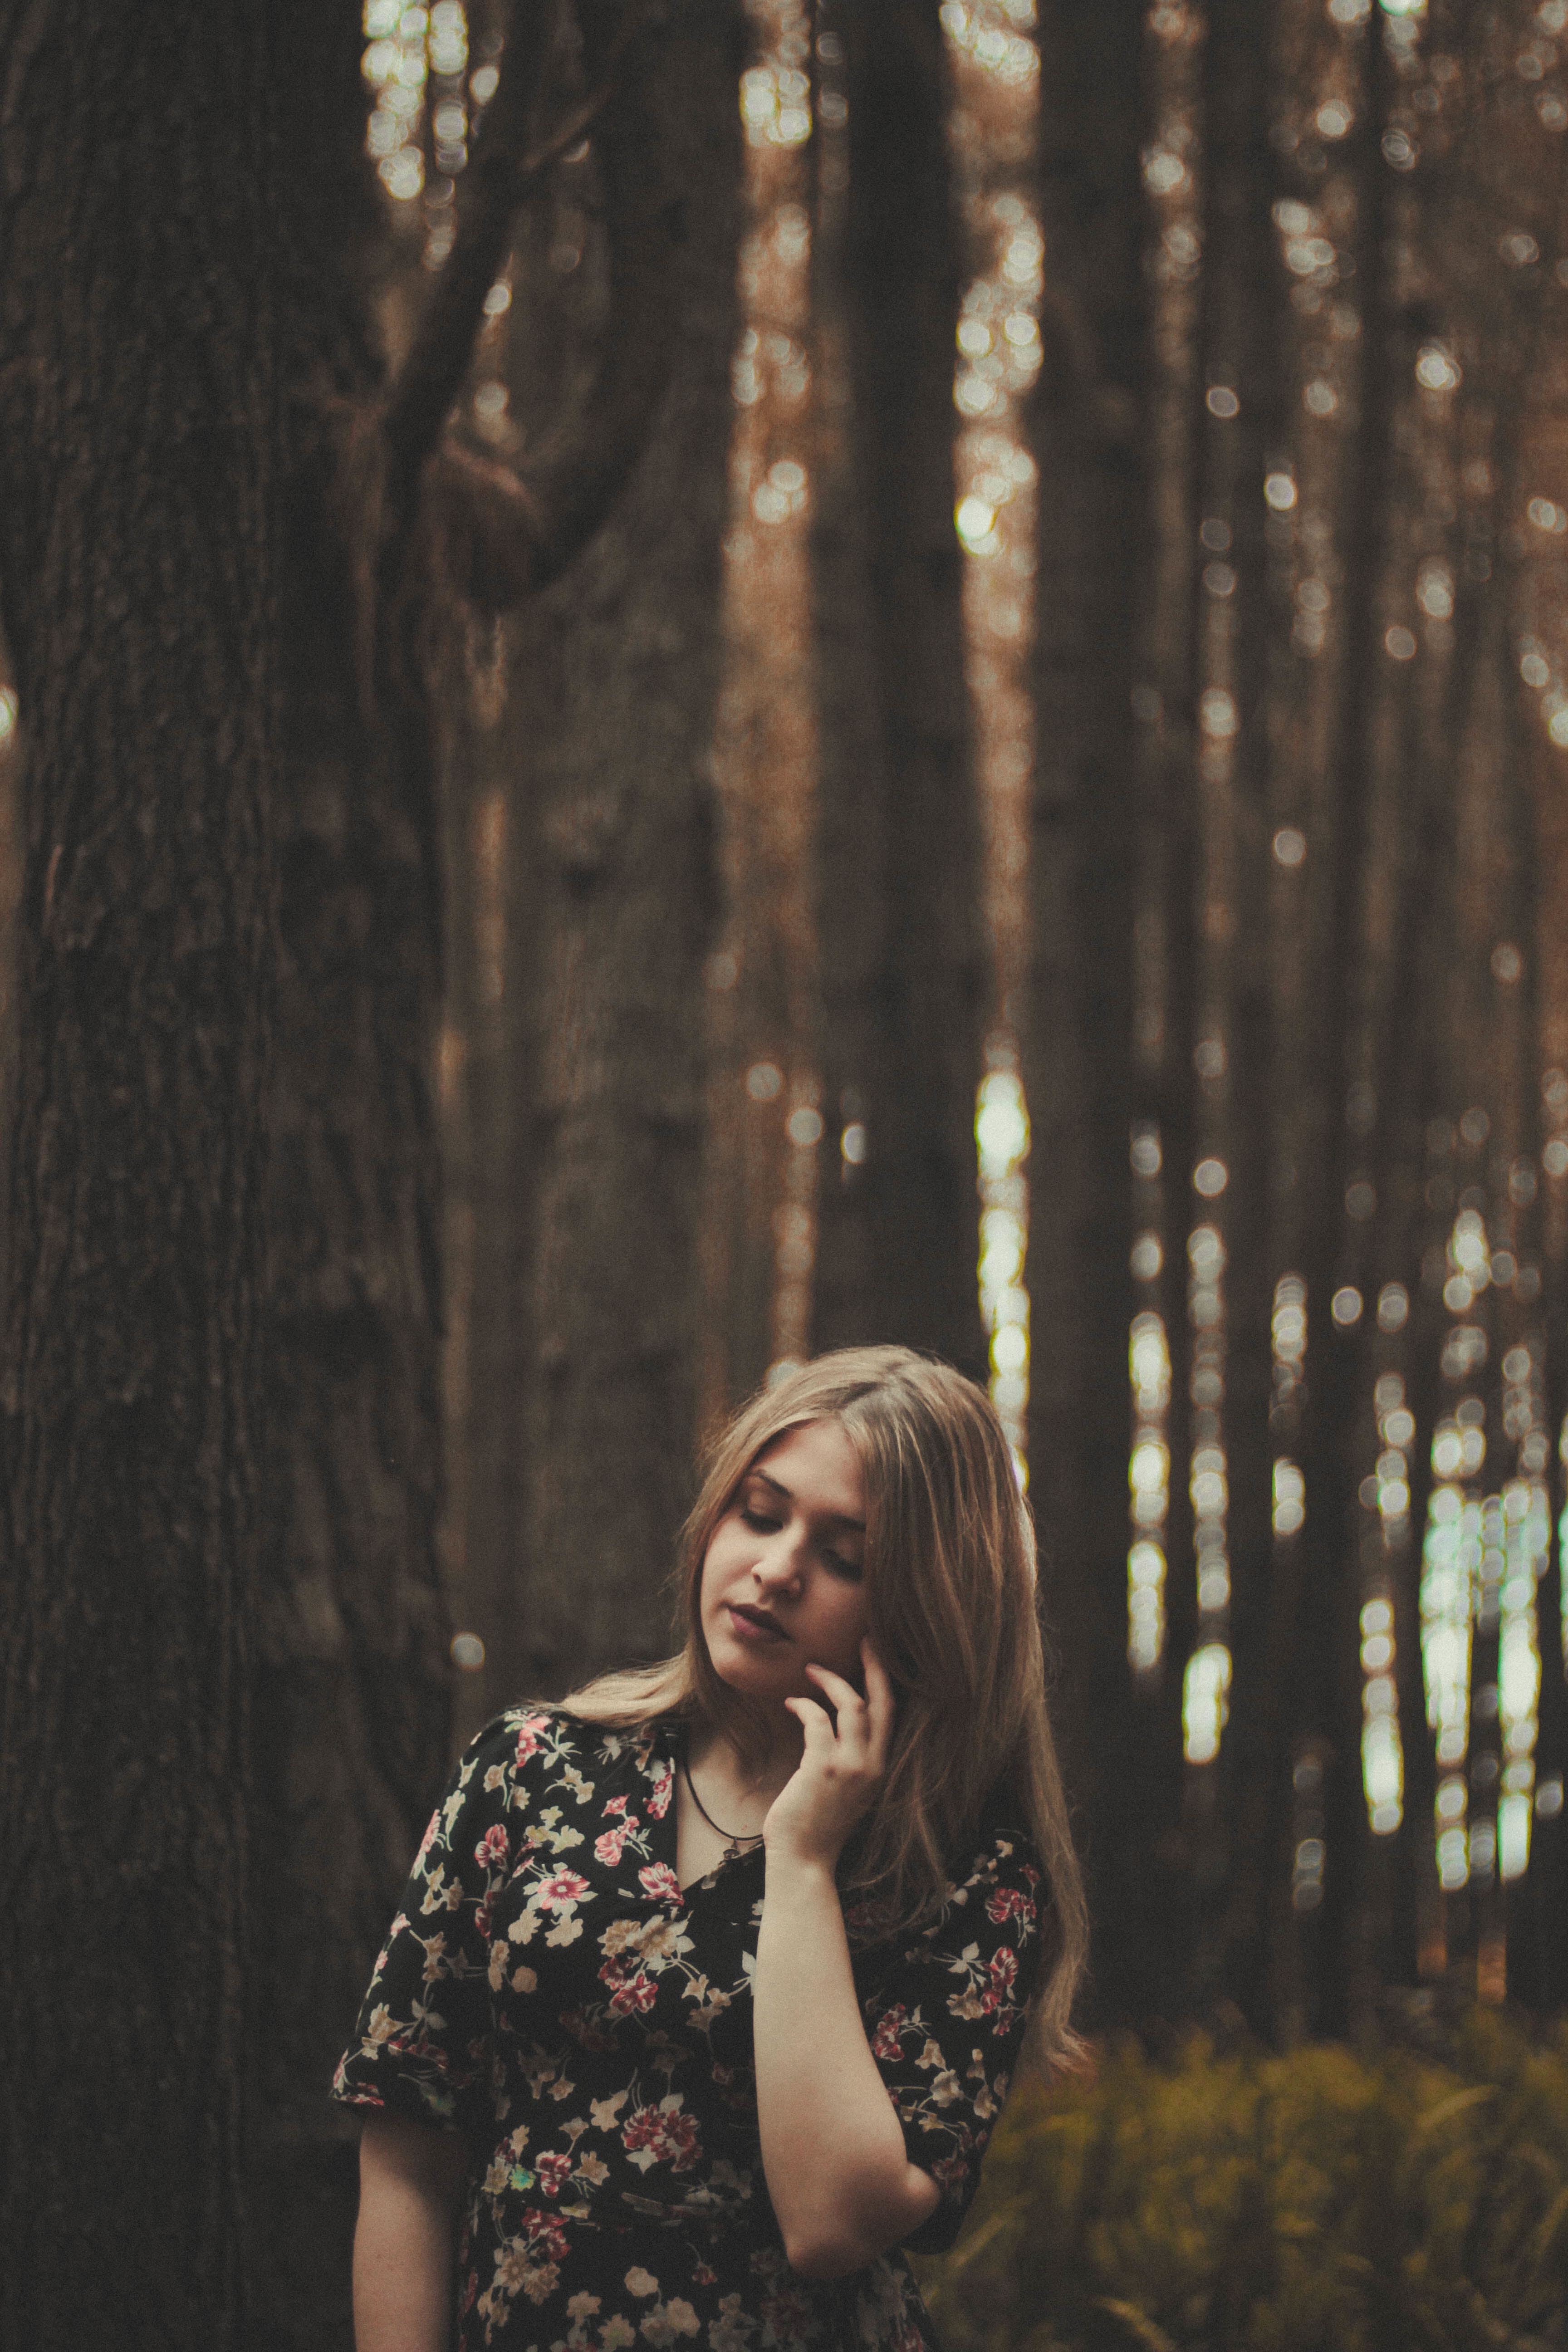
tree, forest, person, woman, photography, sunlight, flower, floral, female, portrait, spring, autumn, darkness, lady, season, photograph, beauty, portrait photography, woody plant